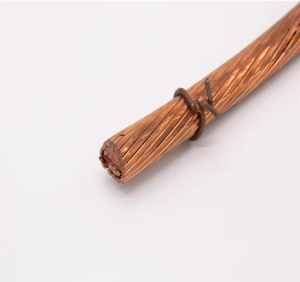
Label: trash